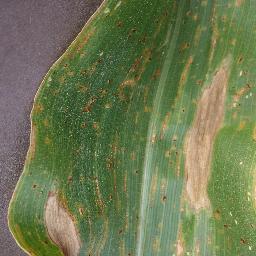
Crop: corn
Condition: (maize)_northern_blight